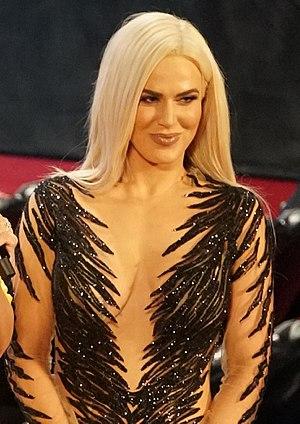
Catherine Joy Perry née le 24 mars 1985, Gainesville en Floride est une catcheuse, une actrice et un mannequin américaine. Elle travaille actuellement à la World Wrestling Entertainment, dans la division Raw sous le nom de Lana.